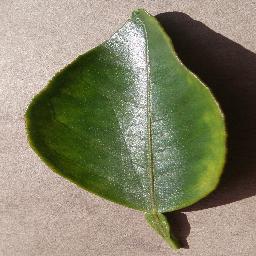
Label: Orange___Haunglongbing_(Citrus_greening)